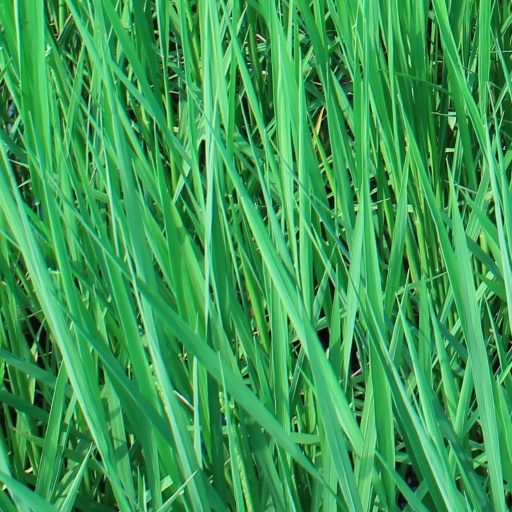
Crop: rice